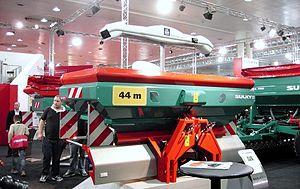
Châteaubourg est une commune française située dans le département d'Ille-et-Vilaine en région Bretagne, peuplée de 7 064 habitants.
Sulky-Burel est une société française, dont le siège est situé à Châteaubourg, spécialisée dans la fabrication de matériel de fertilisation, de semis et de travail du sol.